The Duke Is Tops

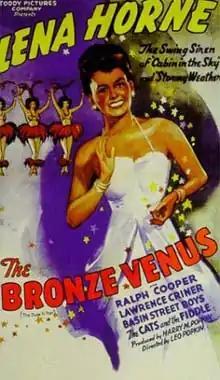
The cover of a video-tape release using the title of the film's re-release as "The Bronze Venus".

The Duke Is Tops is a 1938 American musical film released by Million Dollar Productions and directed by William Nolte. The film was later released in 1944 under the title The Bronze Venus. It features top-billed Lena Horne in her film debut, along with Ralph Cooper. The film was one of the low-budget musical film "race movies" made in the 1930s and 1940s for the African-American market. The casts and production teams of these films were almost all black, and the music reflected current tastes in jazz and rhythm and blues.